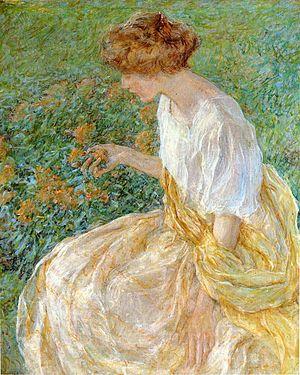
Robert Lewis Reid né le 29 juillet 1862 à Stockbridge – mort le 2 décembre 1929 est un peintre impressionniste et un fresquiste américain. Il était membre des Ten American Painters.